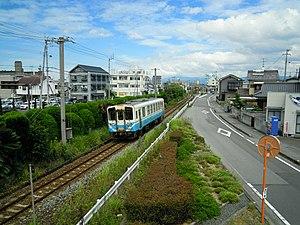
La ligne Yosan est une ligne ferroviaire de la compagnie JR Shikoku située sur la côte nord-ouest de l'île de Shikoku au Japon. Elle relie la gare de Takamatsu dans la préfecture de Kagawa à la gare d'Uwajima dans la préfecture d'Ehime.